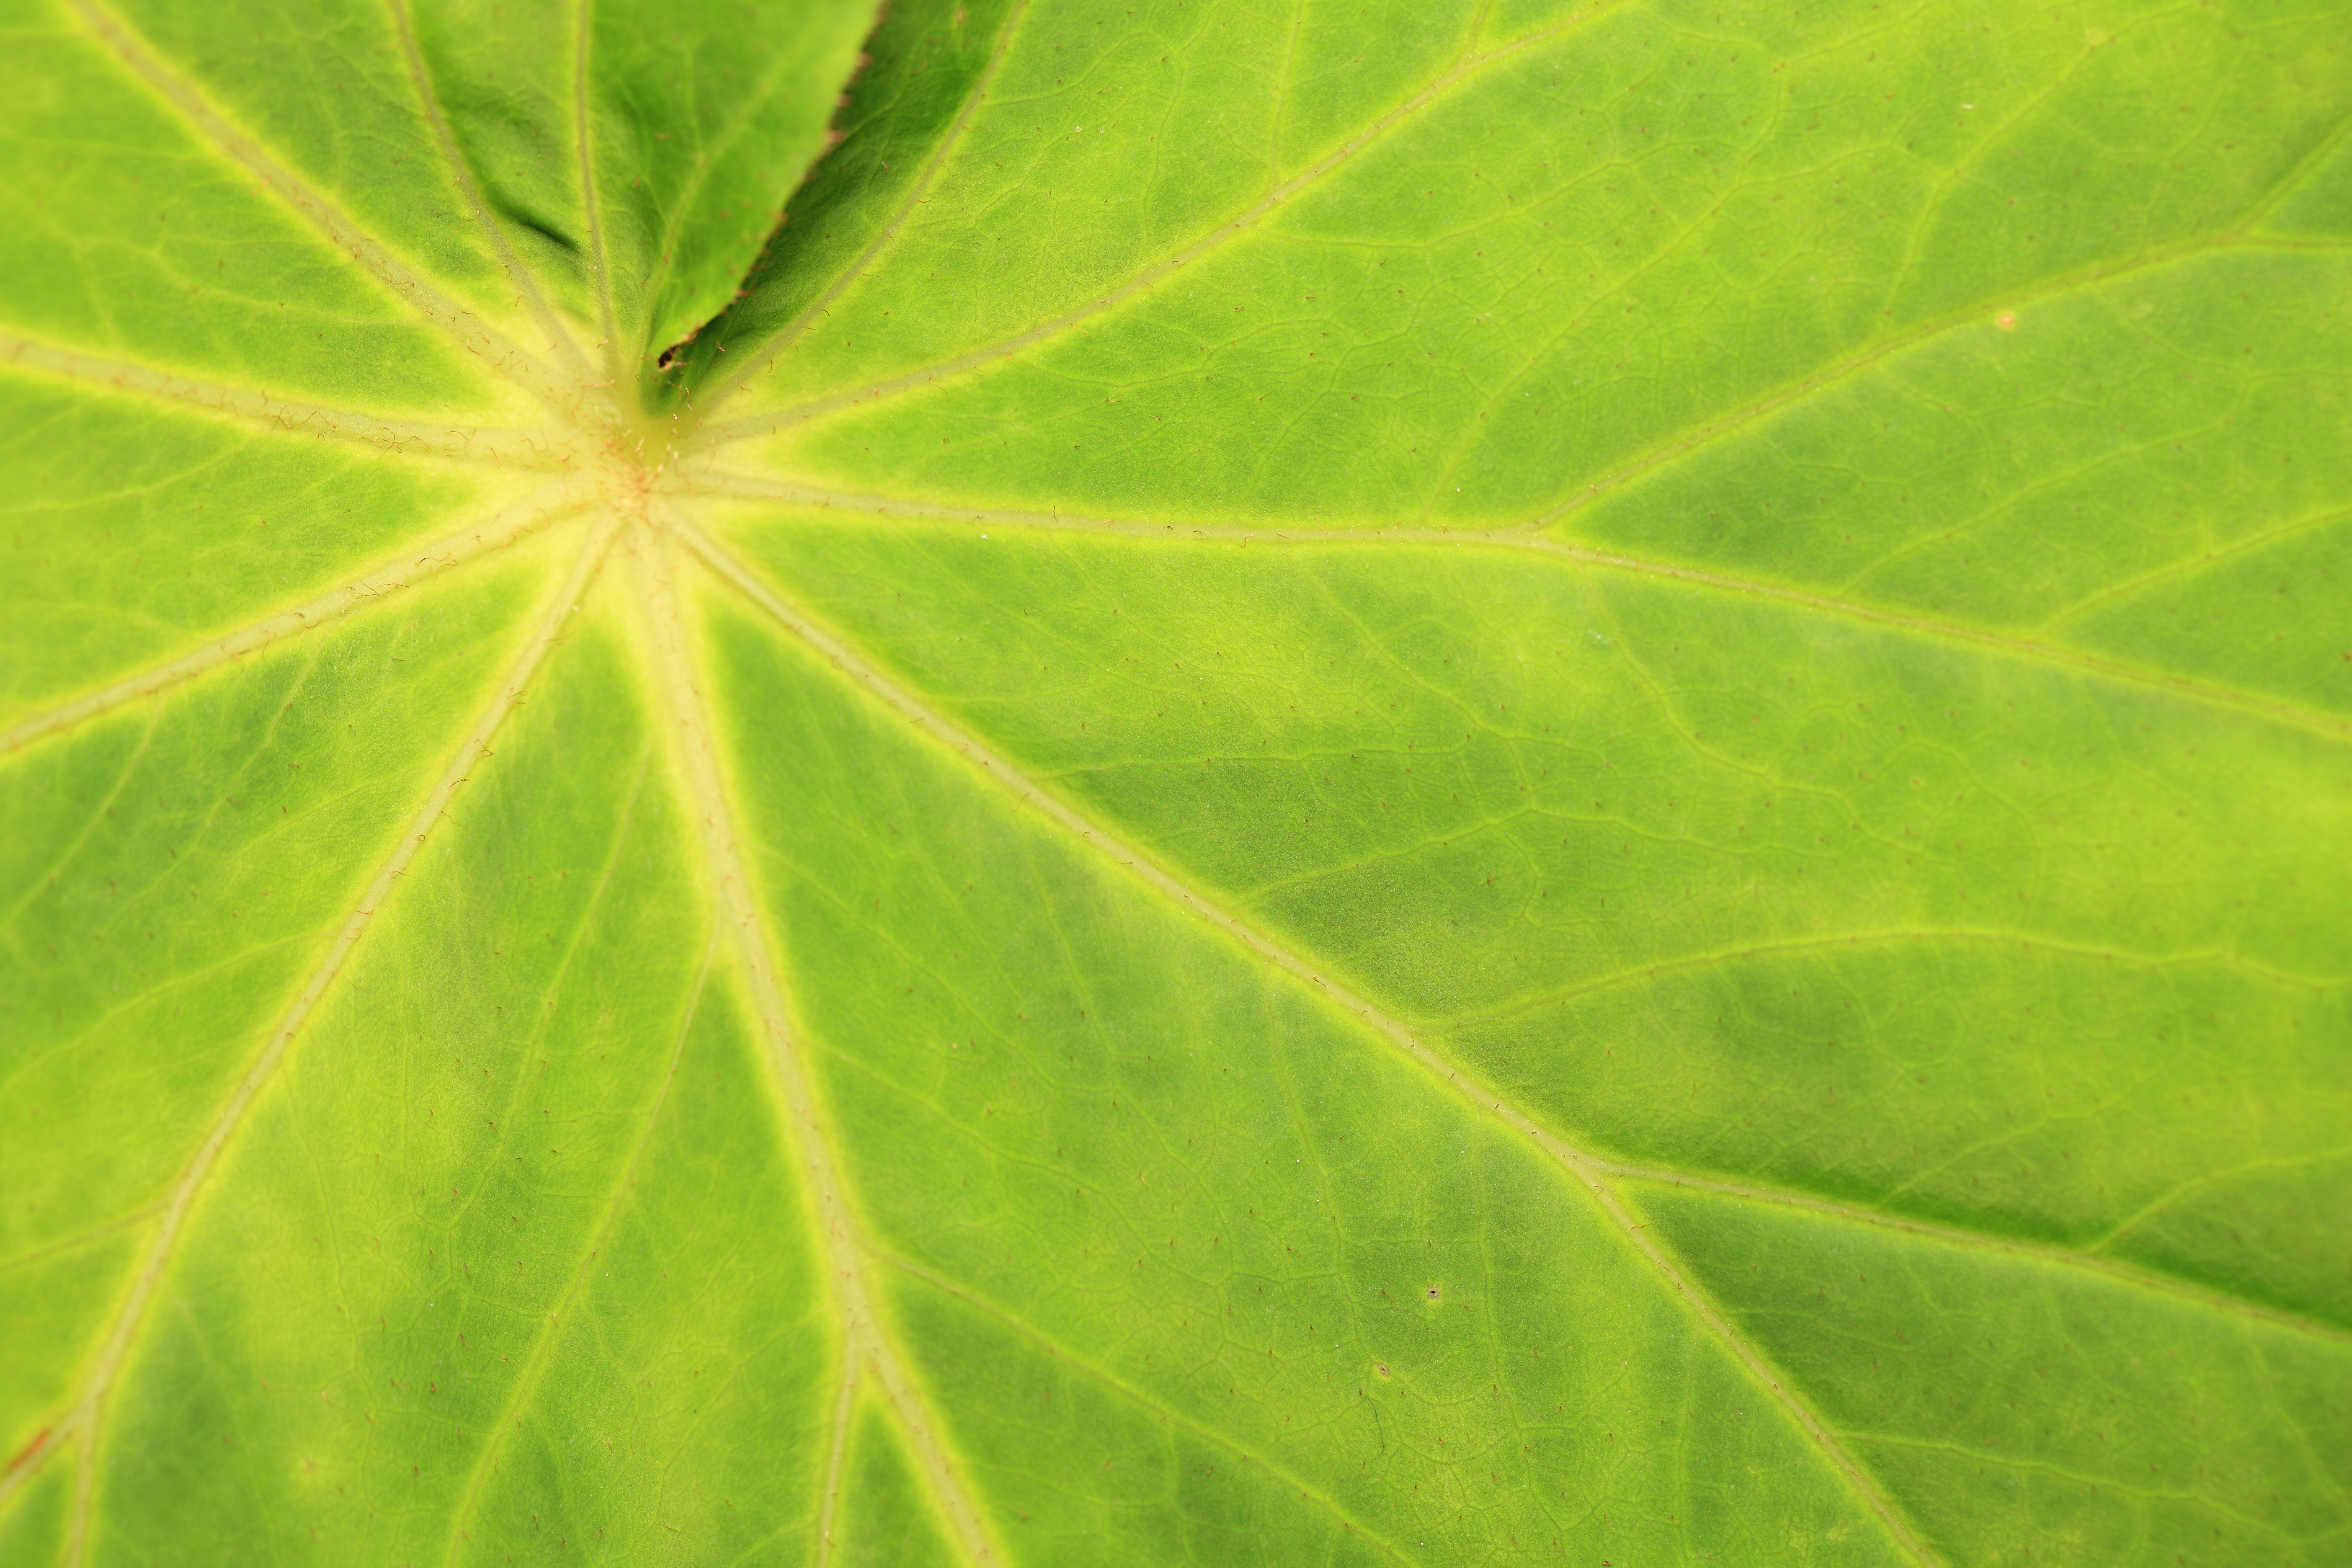
tree, nature, plant, sunlight, leaf, flower, food, green, high, produce, park, botany, flora, tokyo, 5d, hires, markii, hi, res, resolution, yumenoshima, koutouku, macro photography, flowering plant, plant stem, woody plant, land plant